The Rise of Magic in Early Medieval Europe

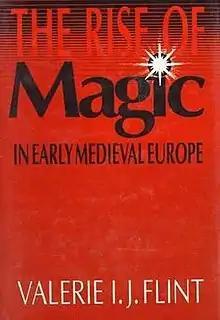
The first edition cover of the book.

The Rise of Magic in Early Medieval Europe is a historical study of magical beliefs in Europe between the 5th and 12th centuries CE. It was written by the English historian Valerie I.J. Flint, then of the University of Auckland, and published by Princeton University Press in 1991.